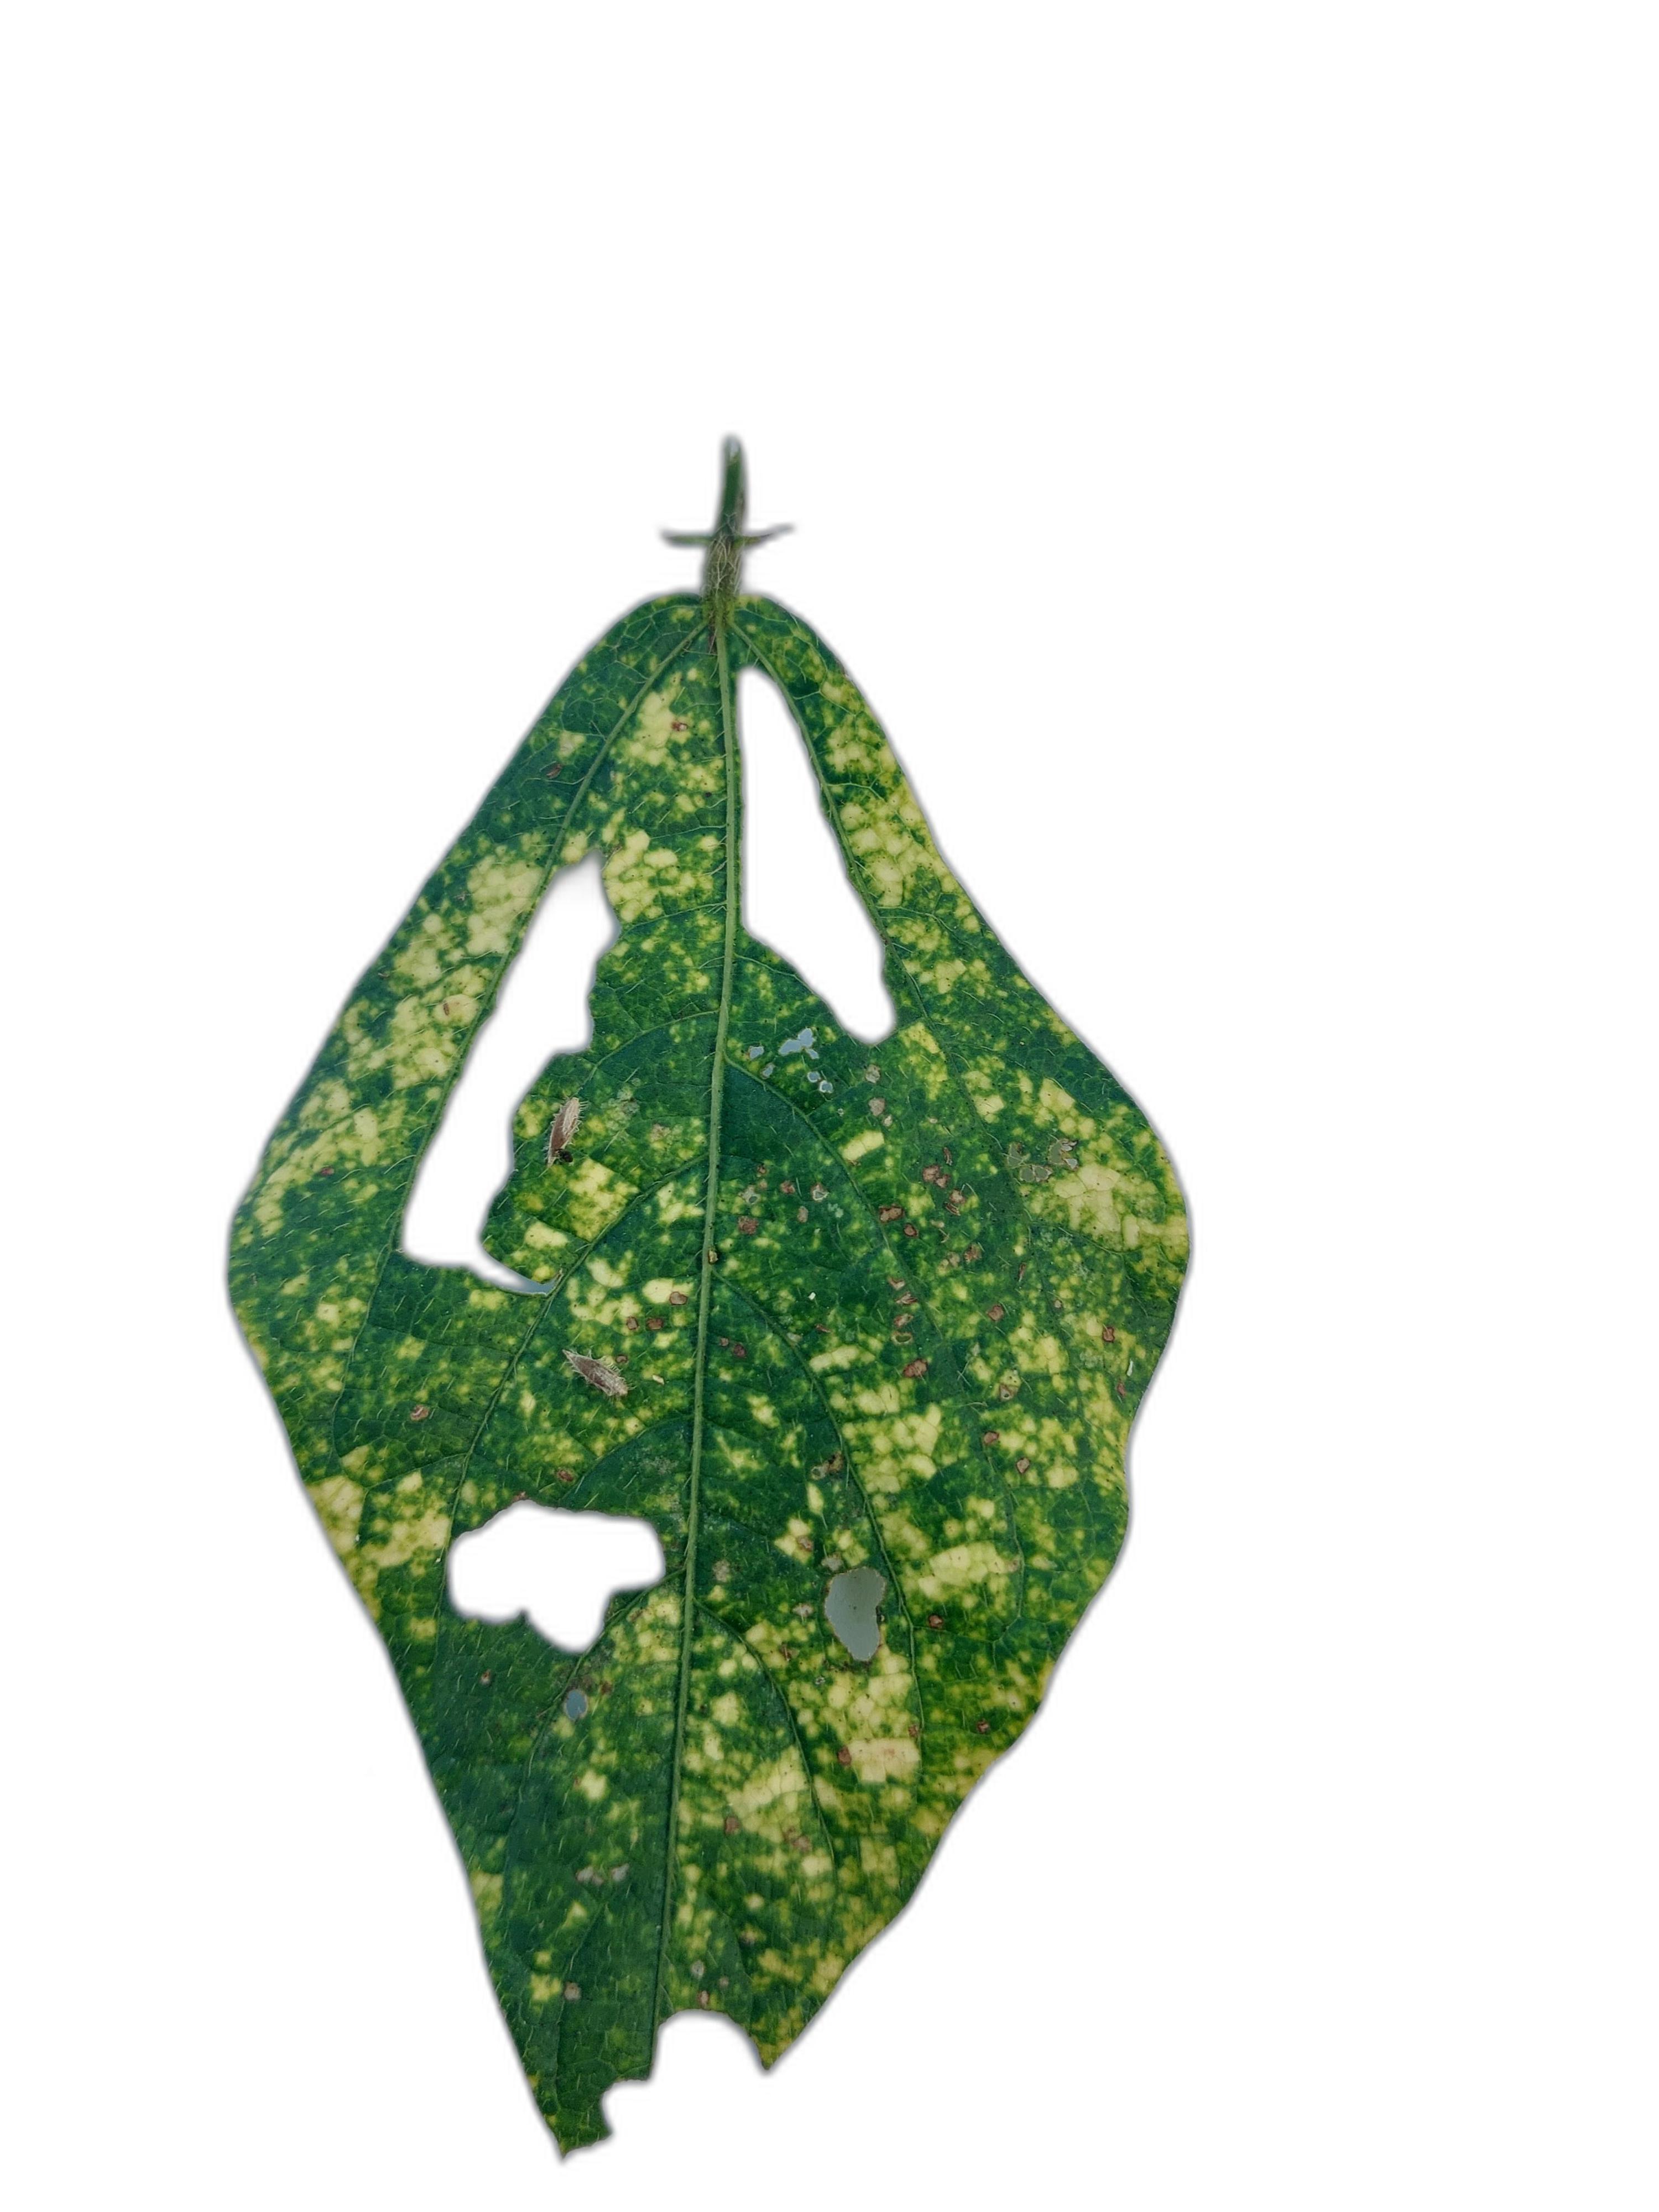
Label: Yellow Mosaic